Wallumbilla, Queensland

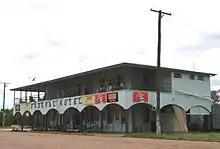
Federal Hotel, Wallumbilla, 2008

Wallumbilla is situated on the Warrego Highway, five hours by road west from Brisbane, just east of Roma in South West Queensland.